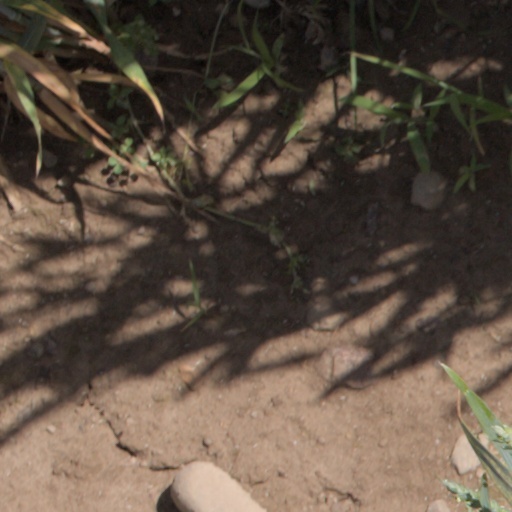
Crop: wheat